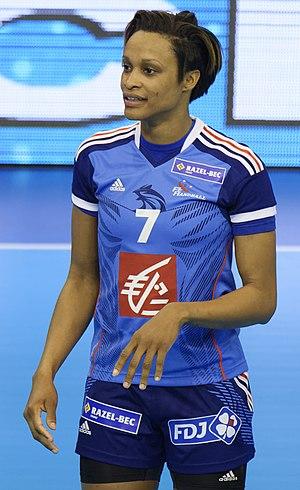
Rencontre entre la France et le Danemark lors de la Golden League 2015. A Dijon, le 19 mars 2015.
Allison Pineau, née le 2 mai 1989 à Chartres, est une handballeuse internationale française, évoluant au poste de demi-centre en équipe de France depuis 2007. Elle est élue meilleure handballeuse mondiale de l'année en 2009 par la Fédération internationale de handball, puis est sacrée championne du monde 2017 avec l'équipe de France. Un an après son sacre mondial en Allemagne, Allison Pineau fait partie de l'équipe de France qui remporte le championnat d'Europe 2018, organisé en France.